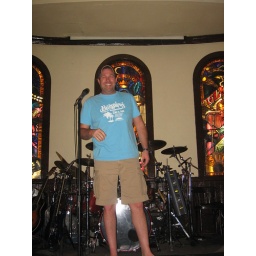
Guy walks into a bar, a chicken under one arm and a pig under the other...